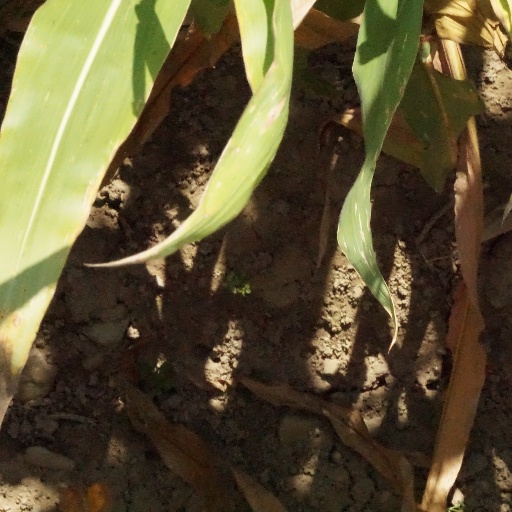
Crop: maize; corn